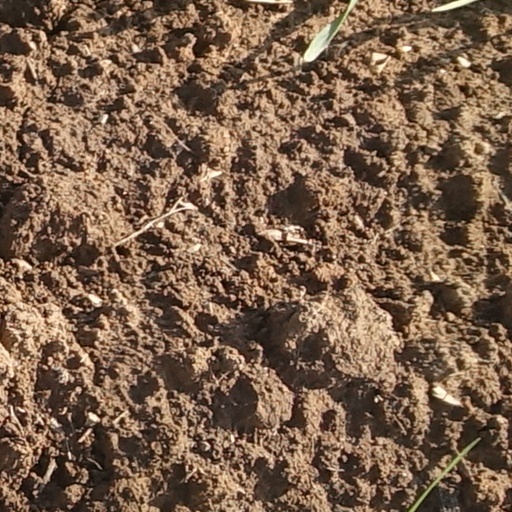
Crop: wheat